Instituto Superior de Agronomia

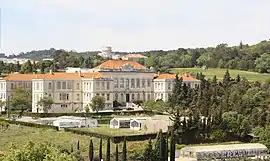
Lisbon One - 068

The student population is over 1500 in three levels of studying, including post-doctoral research studies. The teaching staff consists of 142 teachers and 88 researchers, and is organized in 10 departments.